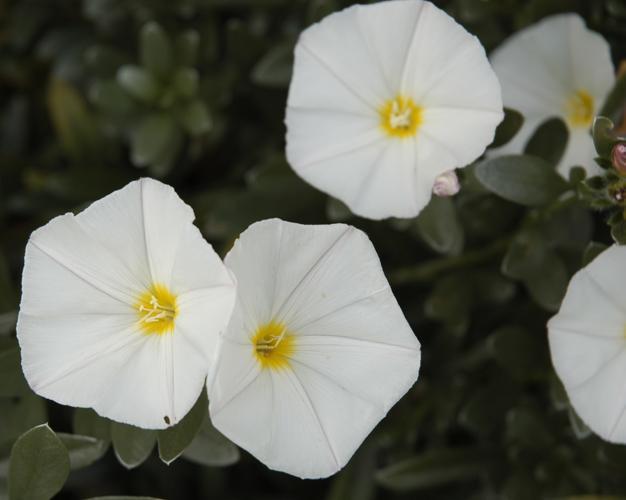
Label: silverbush